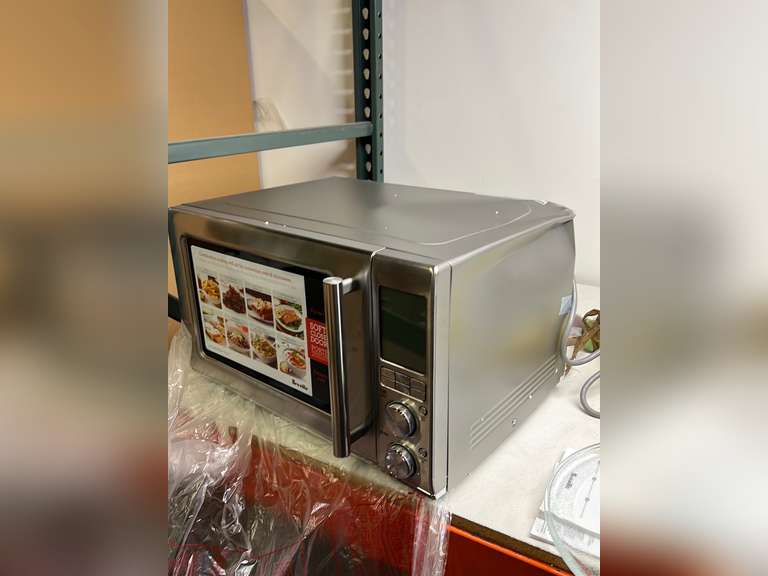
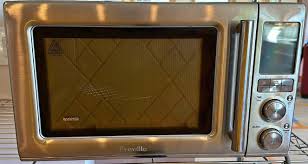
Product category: misc
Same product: yes